Legend of Djel

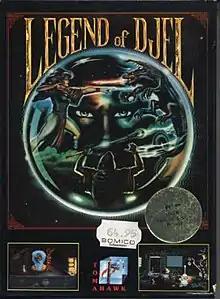

Legend of Djel is an adventure game developed by Coktel Vision and Inférence and published in 1989 by Tomahawk for Amiga, Atari ST, and MS-DOS.